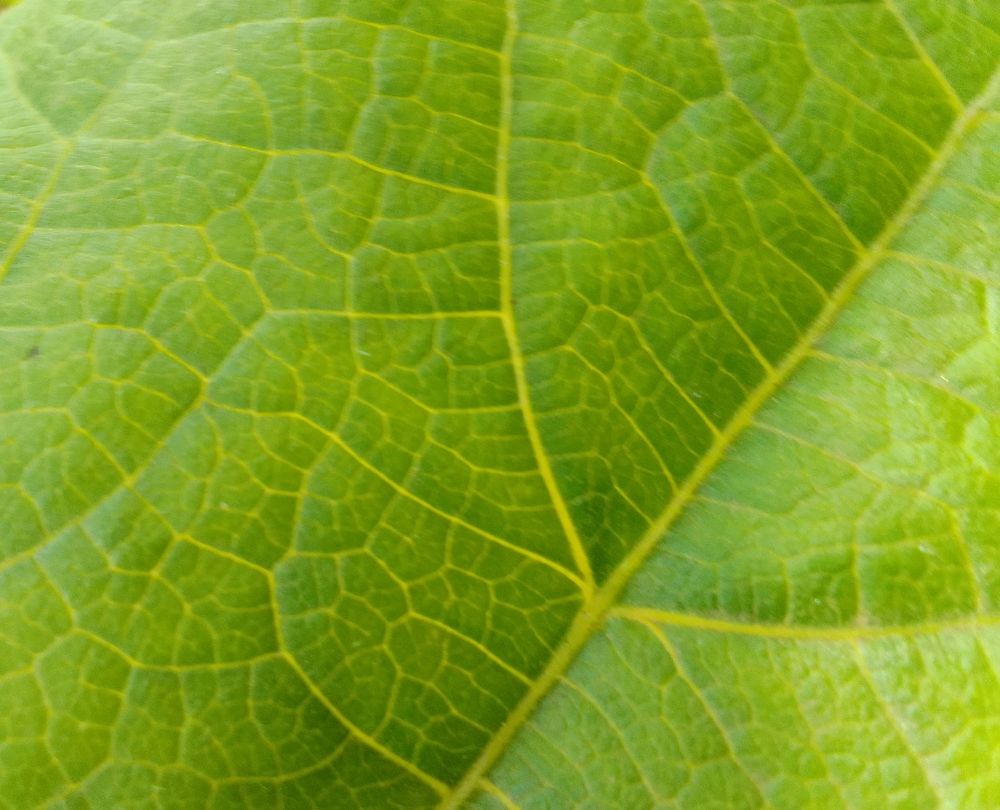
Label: healthy